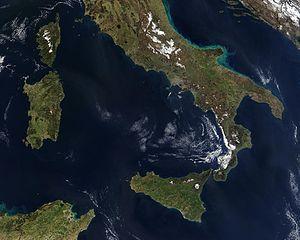
Le Mezzogiorno /ˌmɛddzoˈd͡ʒorno/ désigne l'ensemble des régions péninsulaire et insulaire qui correspondent au sud de l'Italie. Sa définition est différente de celle de l'Italie méridionale qui ne comprend pas les régions insulaires.